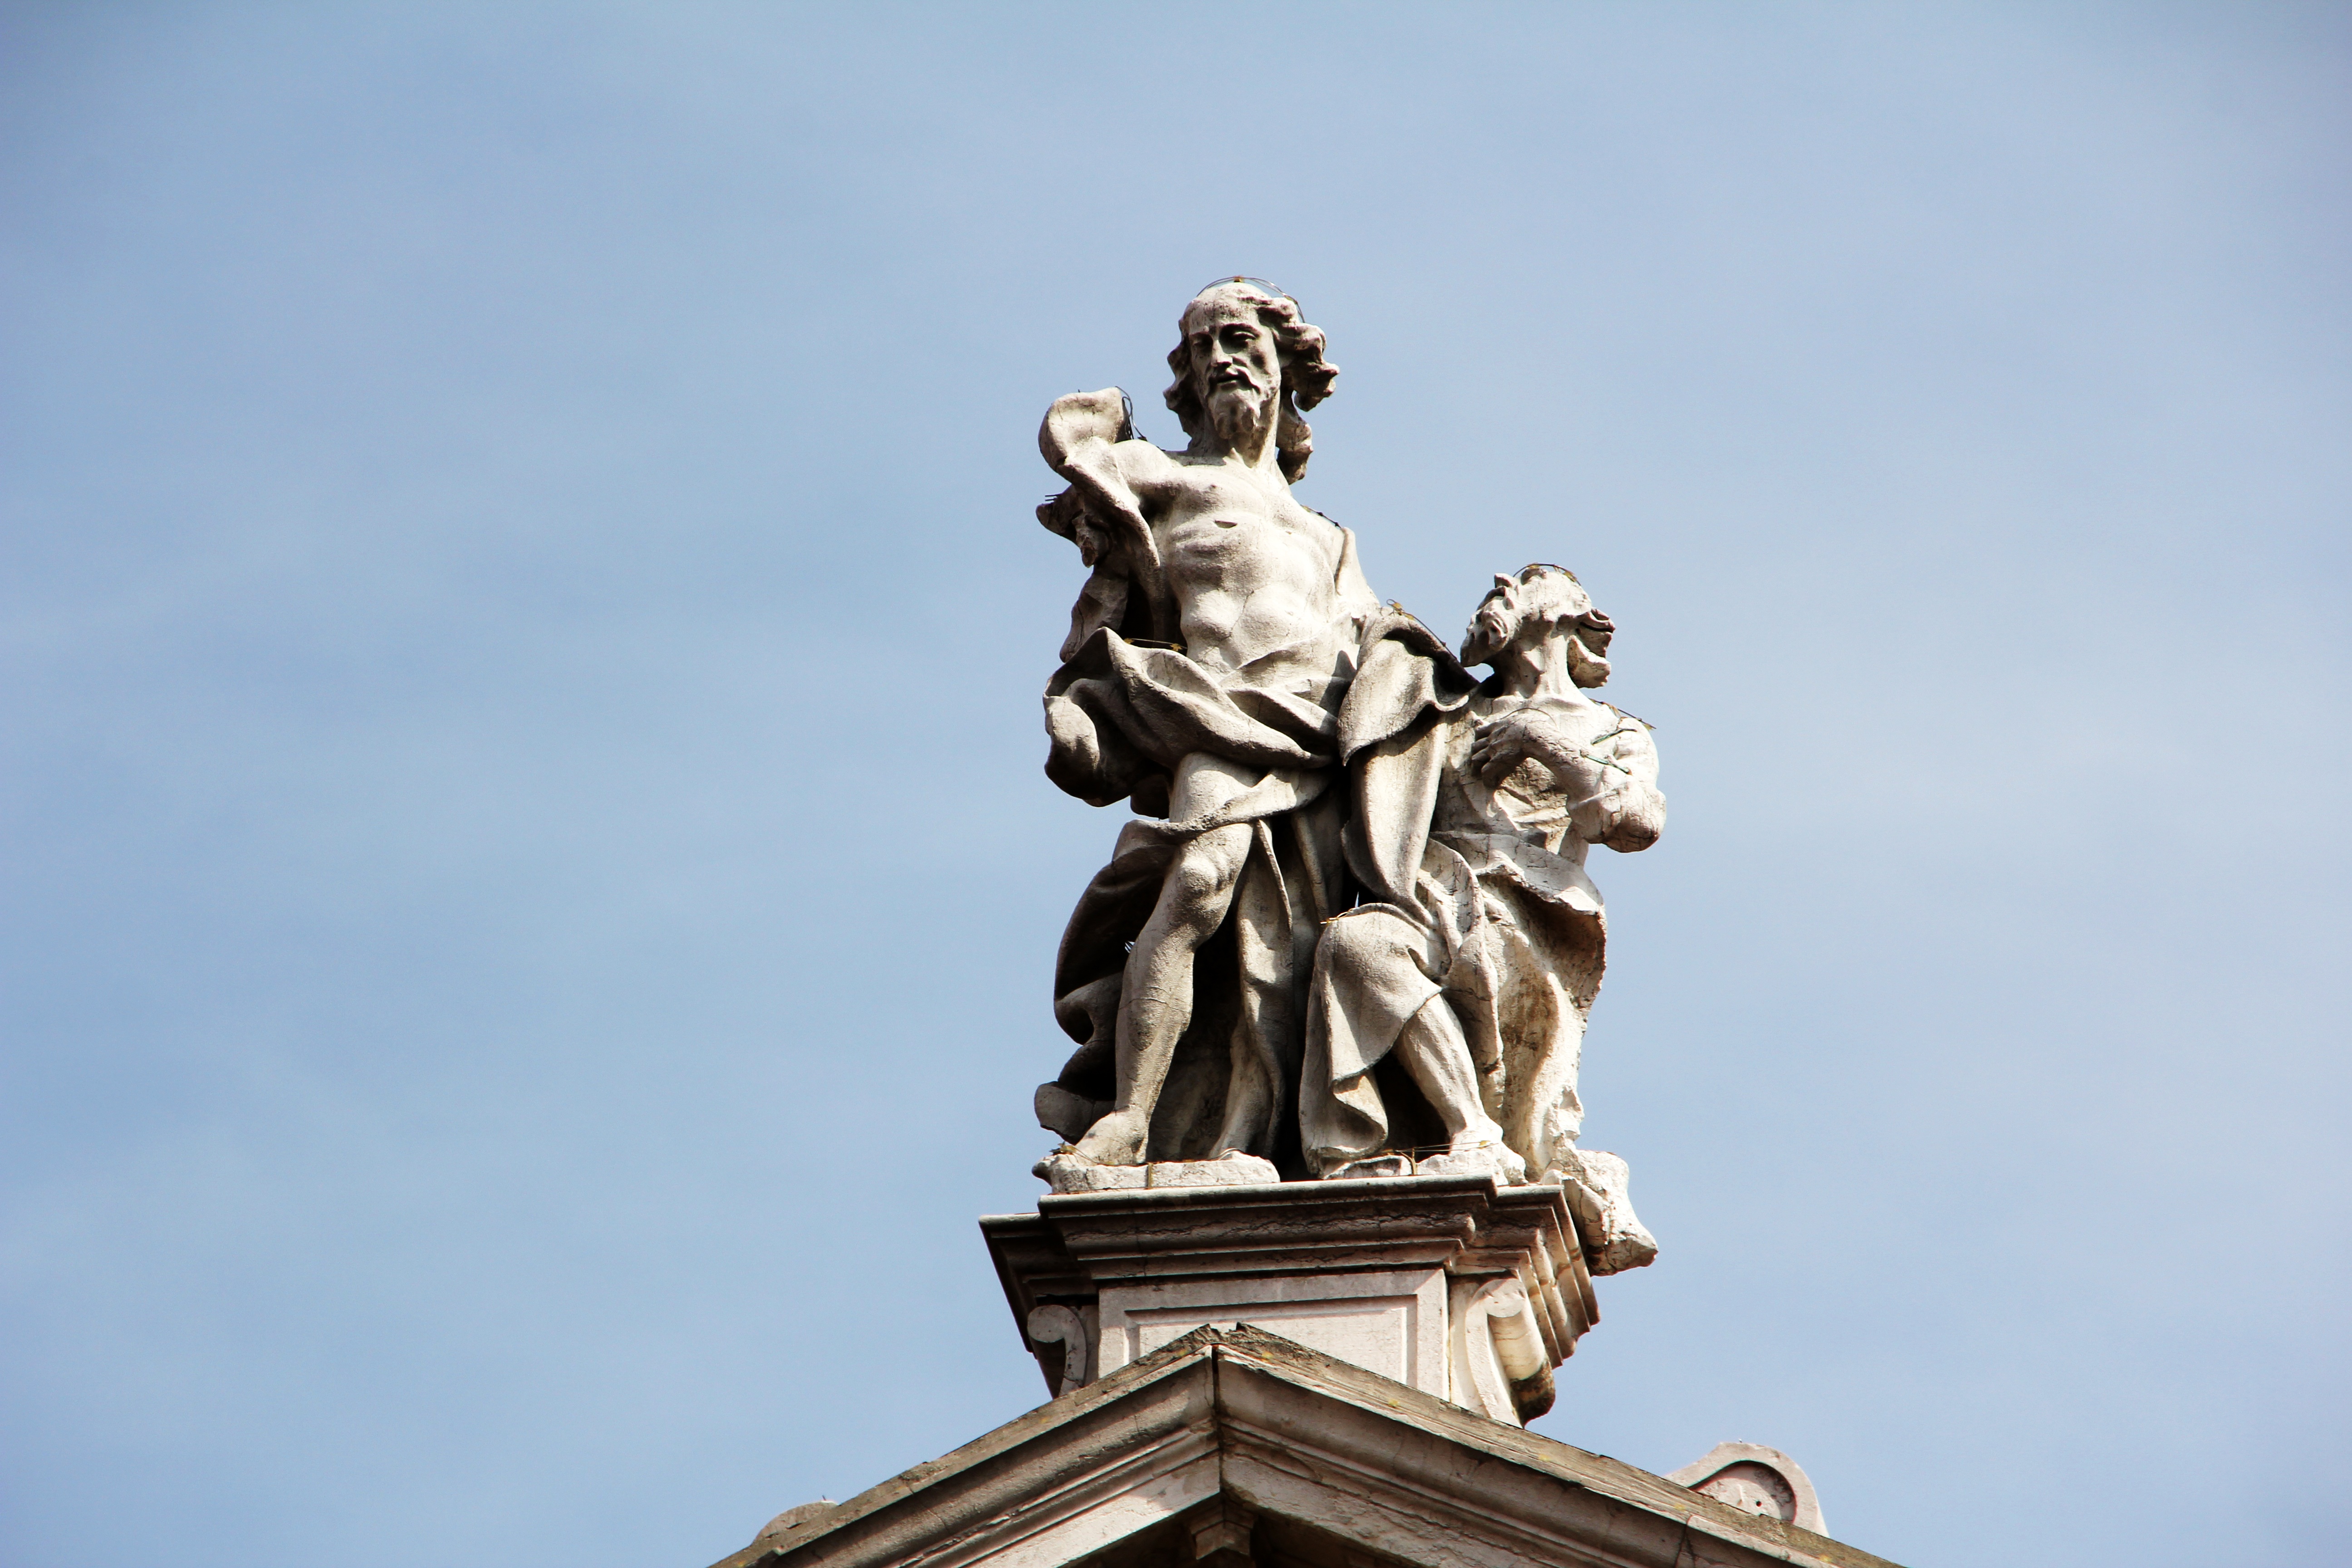
roof, monument, statue, landmark, artwork, fig, sculpture, art, conclusion, plaster figure